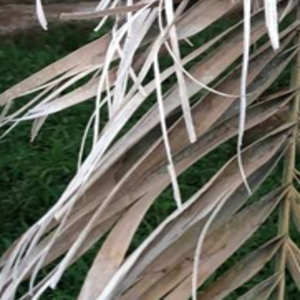
Label: Fusarium Wilt